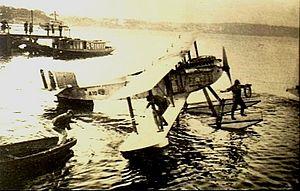
Stanley James Goble, né le 21 août 1891 et mort le 24 juillet 1948, est un haut commandant de la Royal Australian Air Force. Il occupe le poste de Chief of the Air Staff pendant trois mandats, en alternance avec le Wing Commander Sir Richard Williams.
Le Fairey III est une famille d'avions biplans de reconnaissance britanniques qui ont connu une longue durée en service dans des versions tant terrestres que marine construits par la société Fairey Aviation. Le premier vol a eu lieu le 14 septembre 1914 ; des exemplaires étaient encore utilisés lors de la Seconde Guerre mondiale.